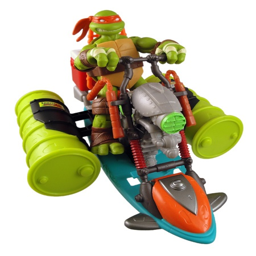
review up and ready for action !